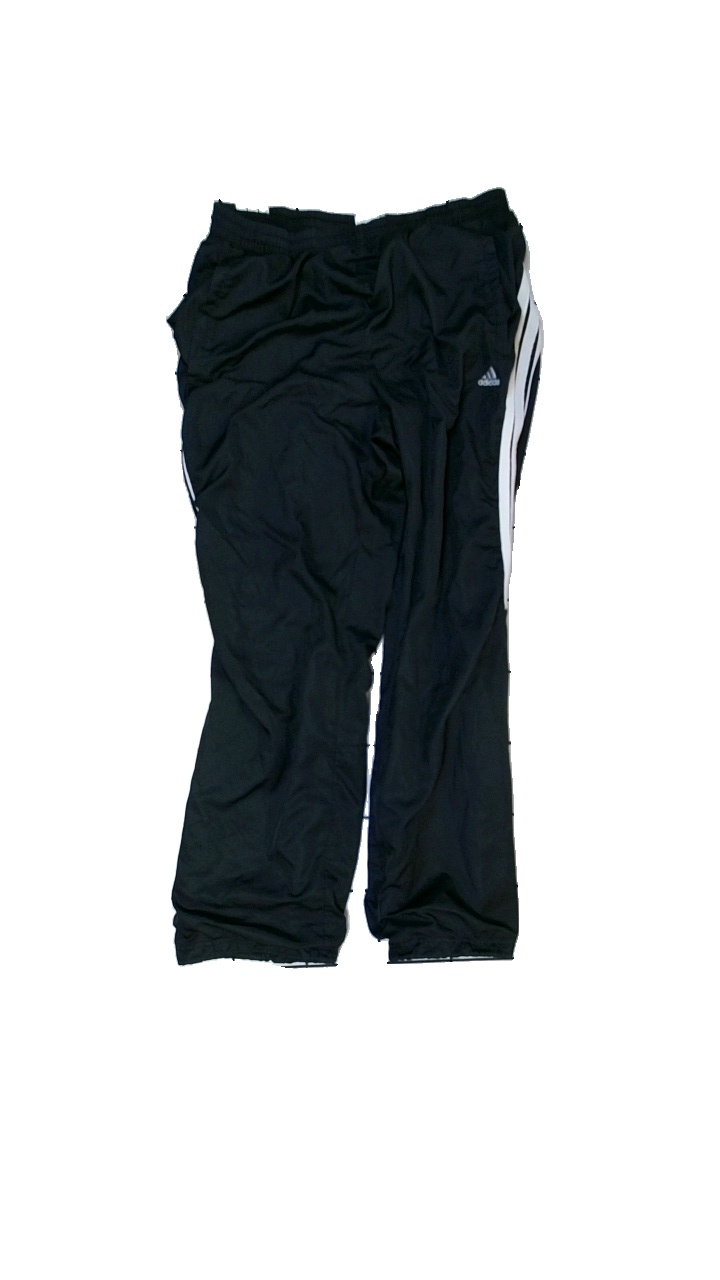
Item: Trousers (Men)
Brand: Adidas
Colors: Black, White
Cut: Regular
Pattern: Striped
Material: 100% polyester
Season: All
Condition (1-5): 2
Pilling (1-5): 3
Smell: Minor
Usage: Export
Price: <50